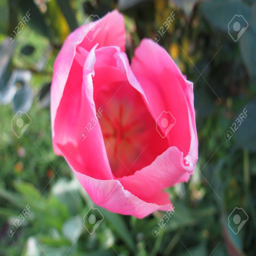
a close up view from overhead of a pink tulip and interior elements , central coast garden stock photo